Birdcage Inn

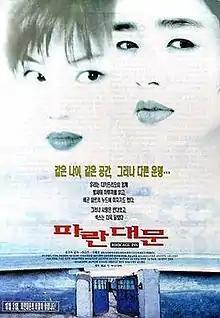
Poster for "Birdcage Inn"

Birdcage Inn is South Korean director Kim Ki-duk's third film, released in 1998. The drama stars Lee Ji-eun, Lee Hae-eun and Ahn Jae-mo. It was released domestically in October 1998, and screened at the Berlin International Film Festival in February 1999.